Miagao Church

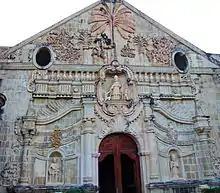
Façade detail, featuring the images of saints Thomas of Villanova (center) and Henry of Bavaria (lower left)

The façade of the church consists of an ornately decorated bas-relief in the middle of two huge watchtower belfries on each side. The bas-relief is a mixed influence of medieval Spanish, Chinese, Muslim and local traditions and elements, a unique characteristic of the church façade. A prominent part of the façade is a coconut tree depicted as the "tree of life" where St. Christopher holds on. St. Christopher is dressed in local and traditional clothing carrying the Child Jesus on his back. The rest of the façade features the daily life of the people of Miagao during that time including native flora (like papaya, coconut and palm tree) and fauna.